Gustaf Hägg

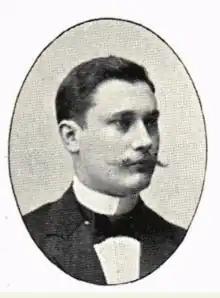
Gustaf Wilhelm Petersson Hägg

Gustaf Wilhelm Petersson Hägg (November 28, 1867 – February 2, 1925) was a Swedish organist and composer.